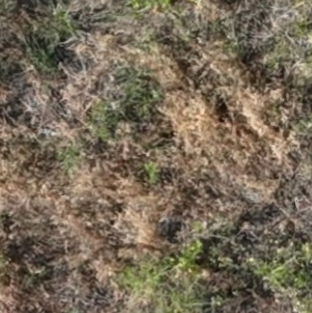
Month: july